Poetry reading

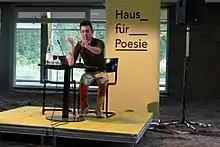
Kyle Dacuyan reading at a poetry festival in Berlin

A poetry reading is a public oral recitation or performance of poetry. Reading poetry aloud allows the reader to express their own experience through poetry, changing the poem according to their sensibilities. The reader uses pitch and stress, and pauses become apparent. A poetry reading typically takes place on a small stage in a café or bookstore where multiple poets recite their own work. A more prominent poet may be chosen as the "headliner" of such an event and famous poets may also take the stage at a bigger venue such as an amphitheater or college auditorium.